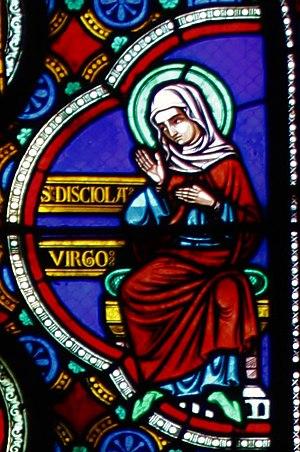
Détail d'un vitrail du chœur représentant Sainte Disciole, dont le tombeau se trouve dans la crypte de l'église Sainte Radegonde de Poitiers.
Sainte Disciole est la nièce de l’éveque d’Albi, saint Salvius. Elle entre toute jeune à l’Abbaye Sainte-Croix qu’avait fondée la Reine Radegonde et dont sainte Agnès de Poitiers était alors la première abbesse.